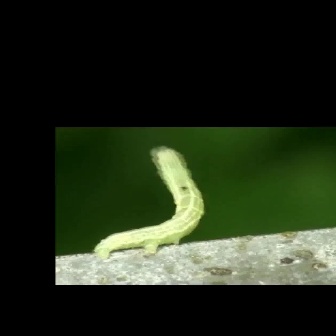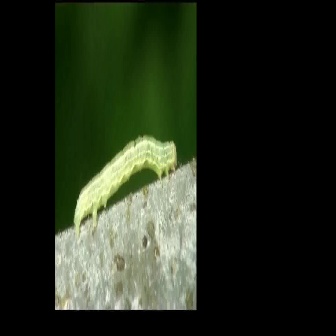
  Please identify the target specified by the bounding box [92,145,205,258] in the first image and locate it in the second image. Return the coordinates in [x_min,y_min,x_max,y_max] format.
Answer: [73,132,176,235]